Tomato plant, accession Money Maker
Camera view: tilt-top (135 deg); turntable rotation: 270 degrees
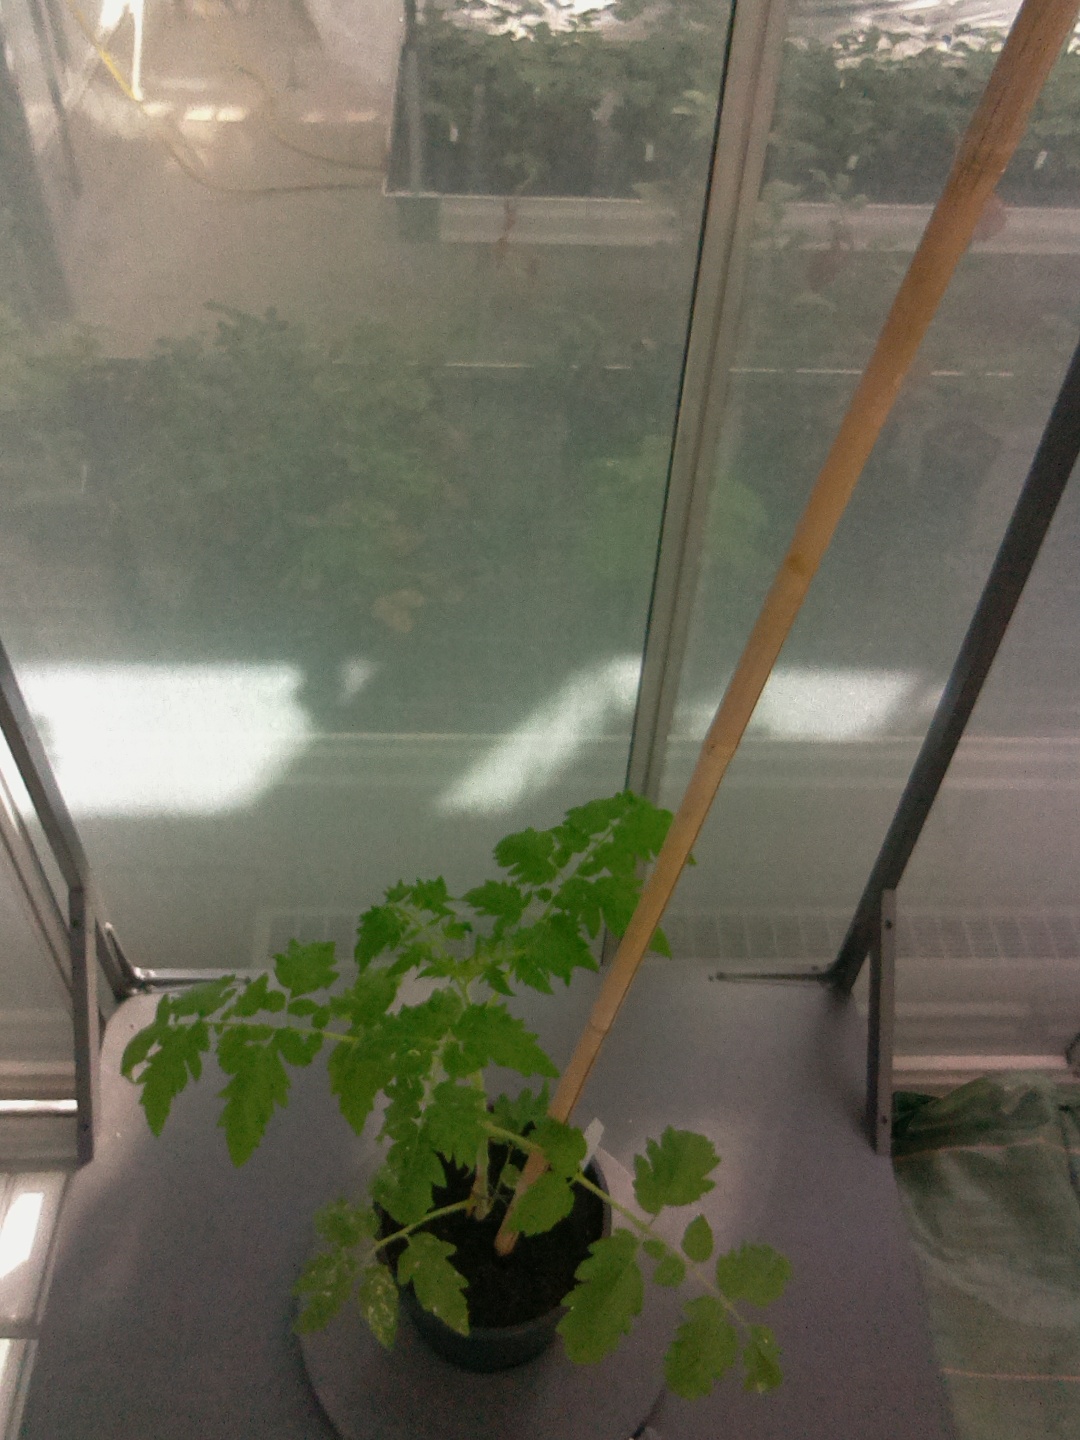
BBCH growth stage 15: 10 of true leaves visible